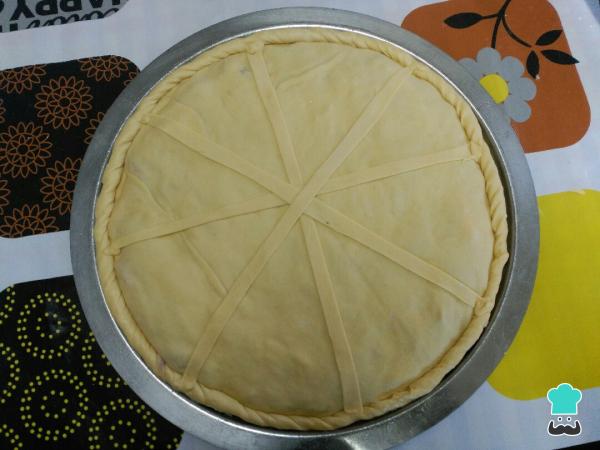
Estira ahora la otra bola de masa y haz la tapa de la empanada de lomo. Con las sobras de masa puedes decorar la tapa con las típicas tiras cruzadas.